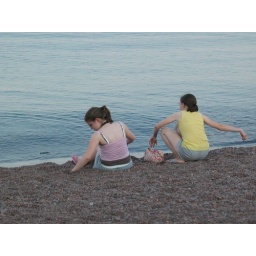
The rocky beach was perfect for rock-skipping! Sarah is in pink and Emily is in yellow.